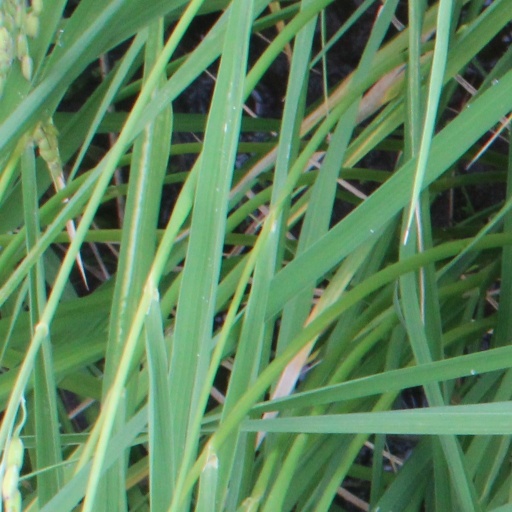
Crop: rice